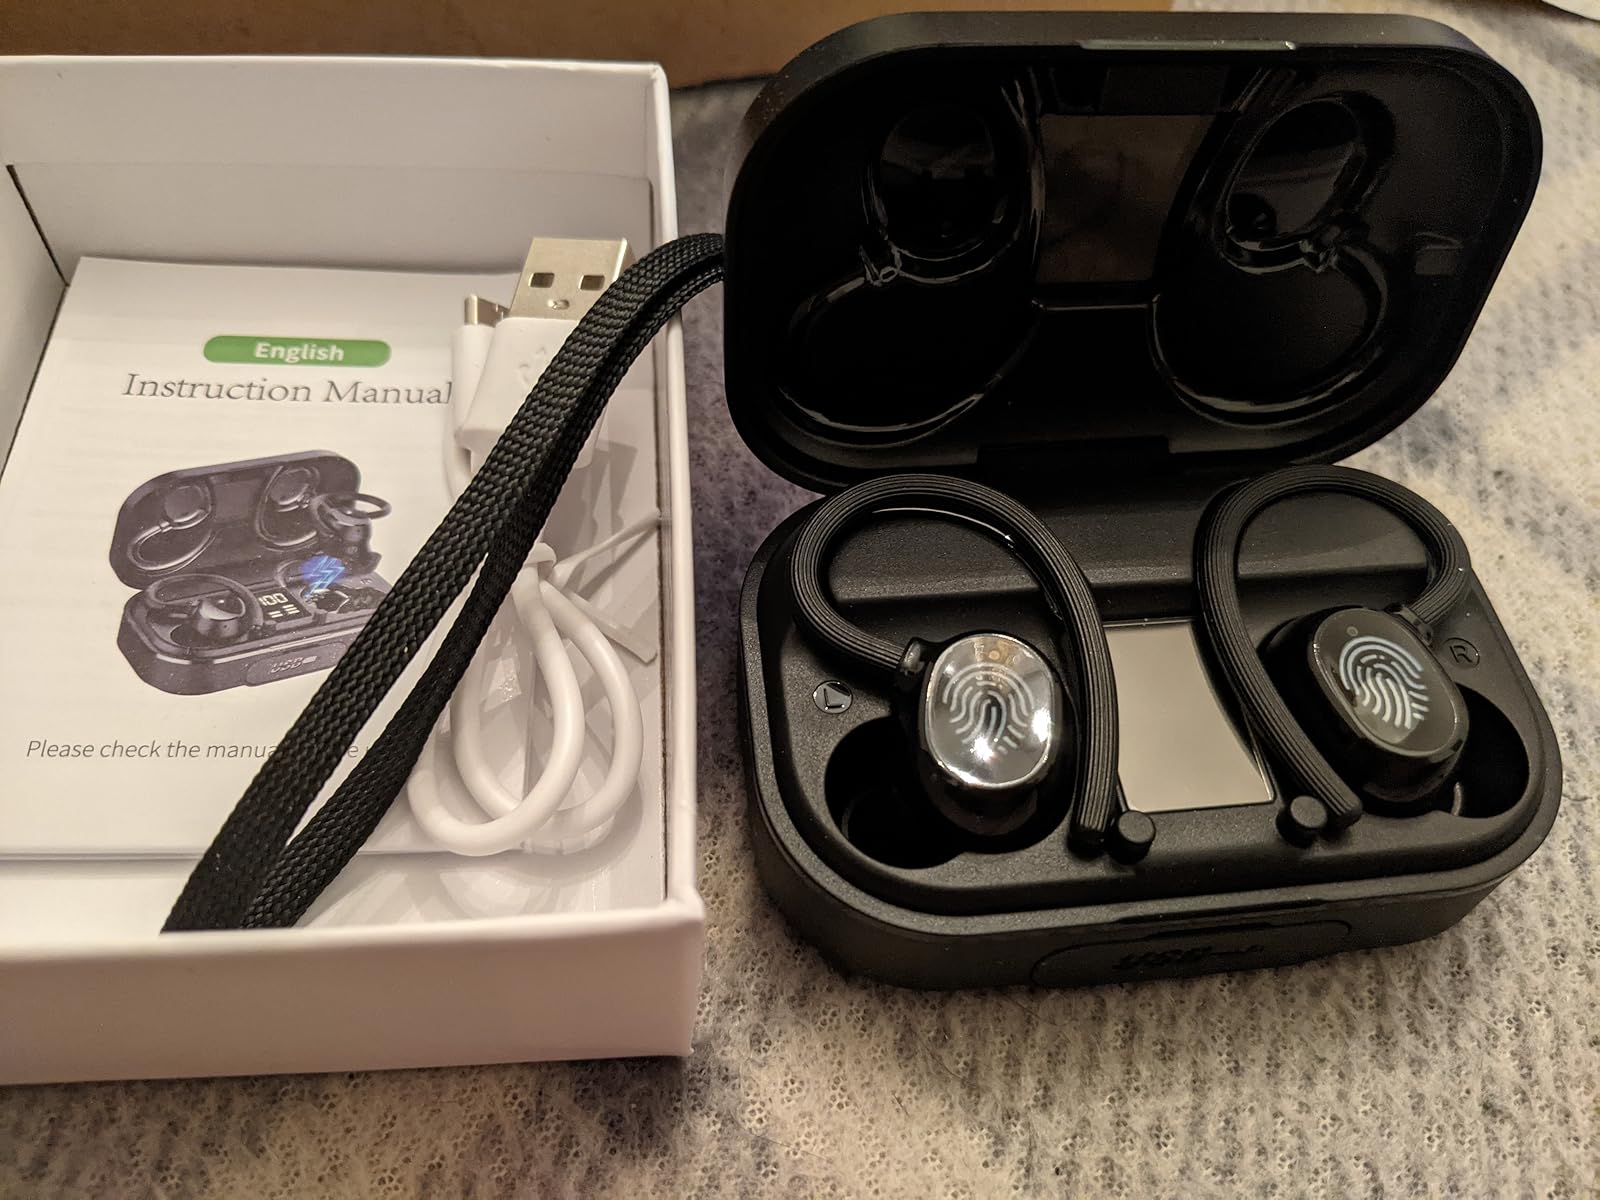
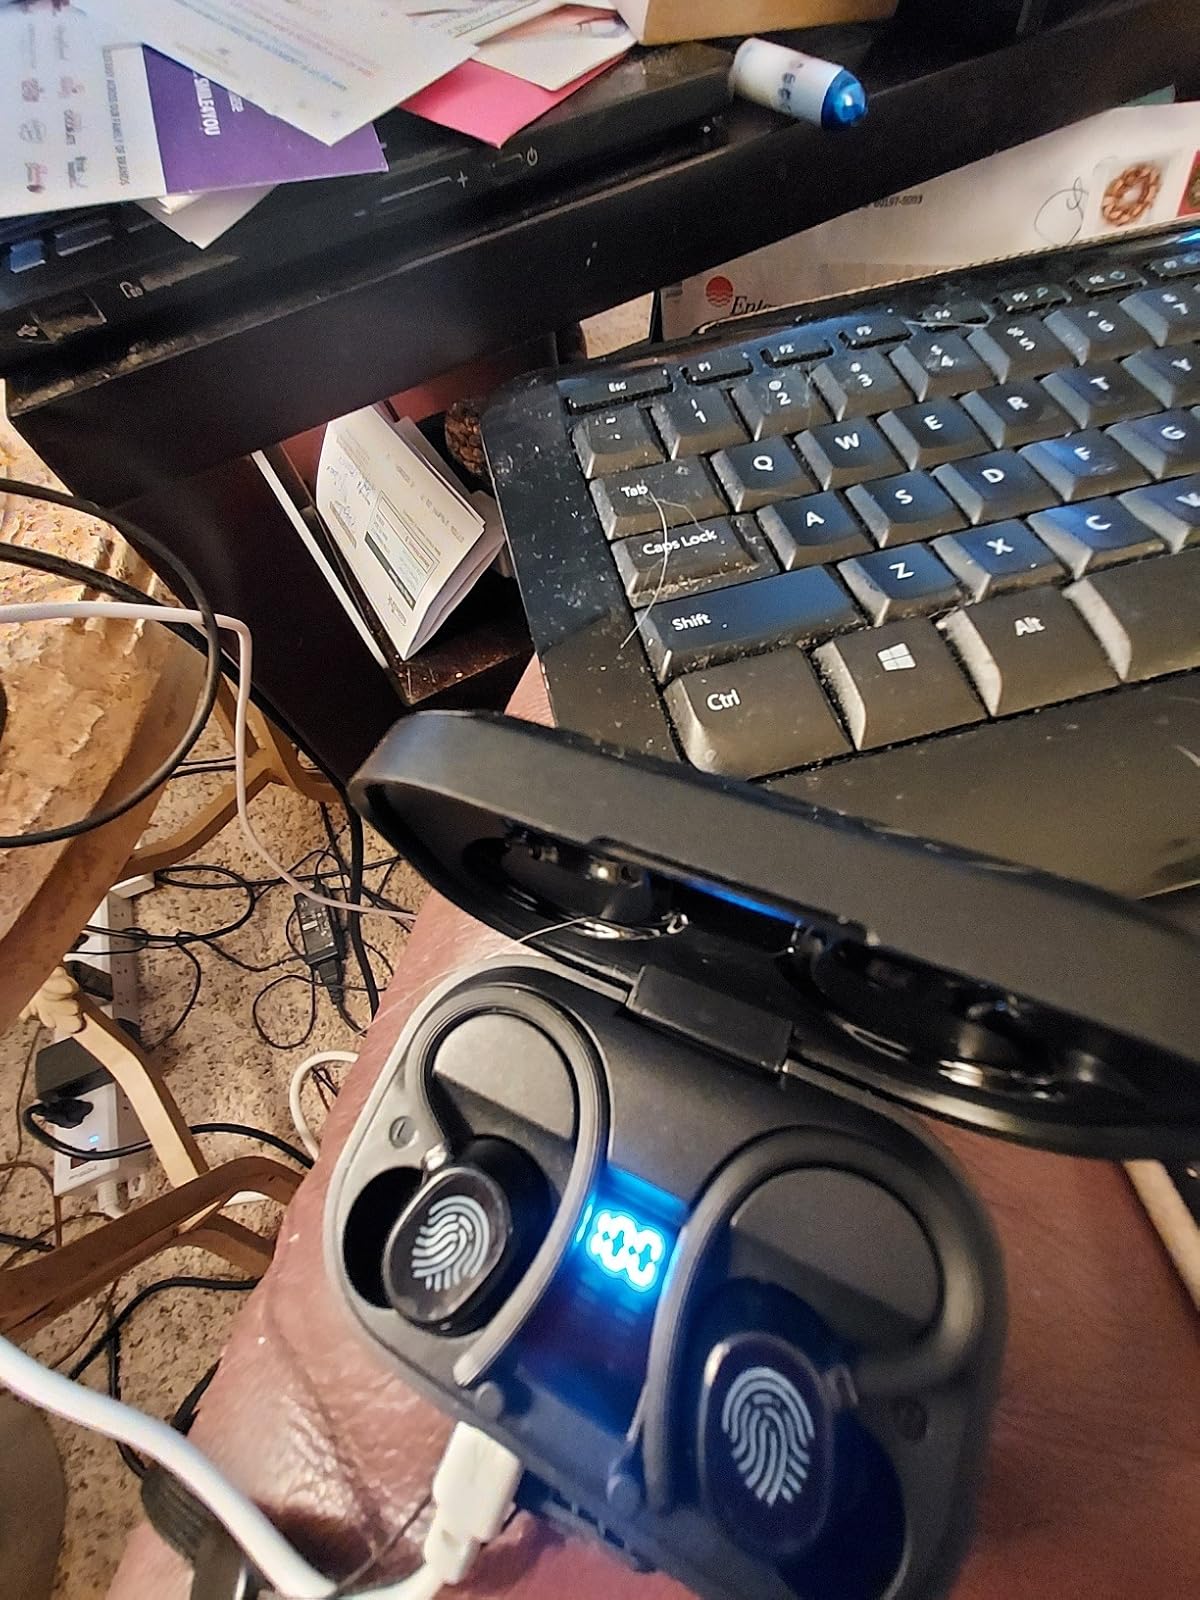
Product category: earbuds
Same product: yes